List of birds of Algeria

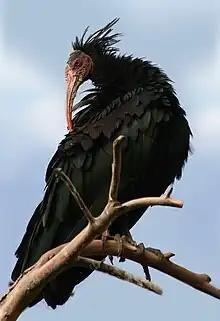
Waldrapp or northern bald ibis

Order: PelecaniformesFamily: Threskiornithidae